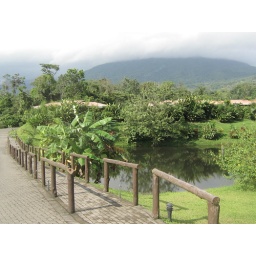
At the resort, a river runs through it and they built a bridge over it.